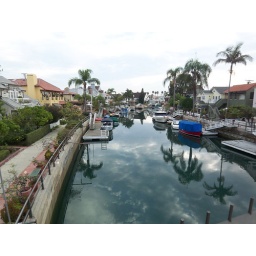
Palm trees reflected in the water and a view of what it looks like looking down the canal